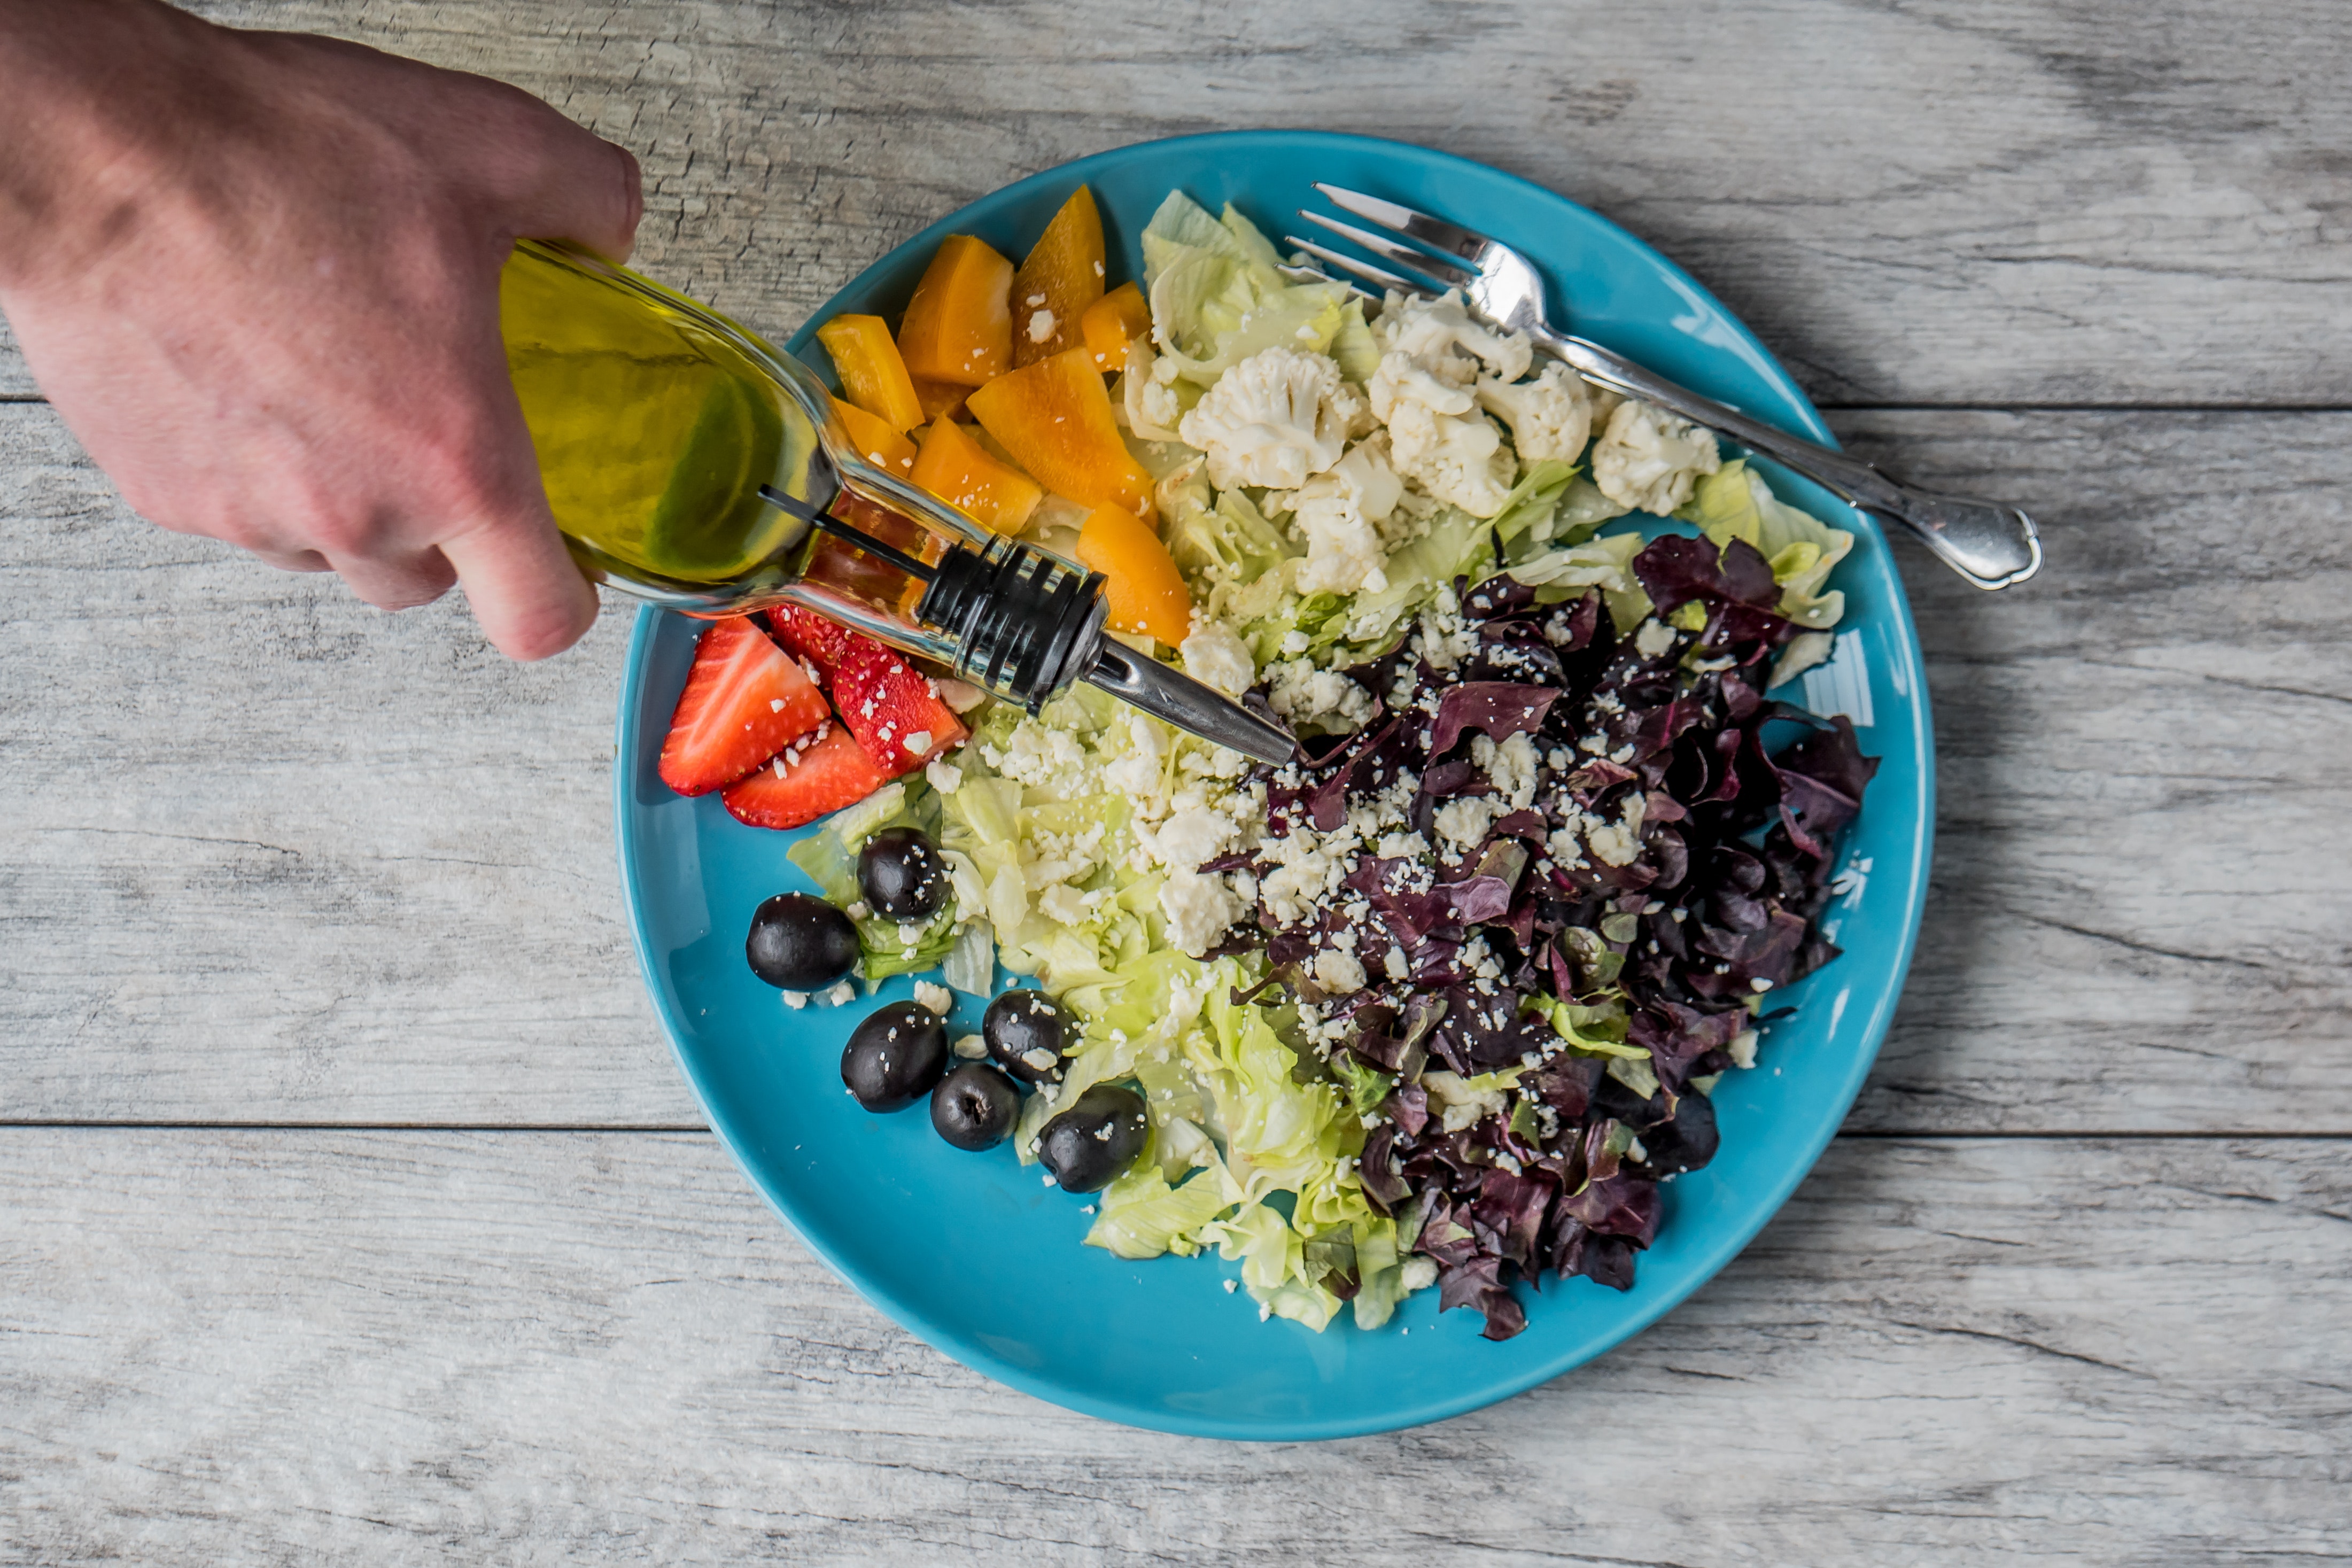
dish, food, cuisine, ingredient, salad, superfood, recipe, vegetarian food, produce, vegetable, lunch, meal